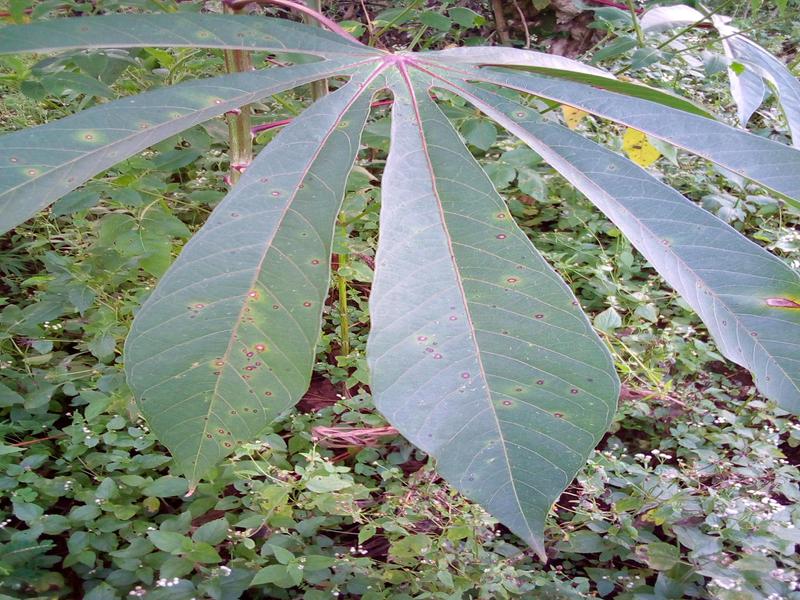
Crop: cassava
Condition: healthy